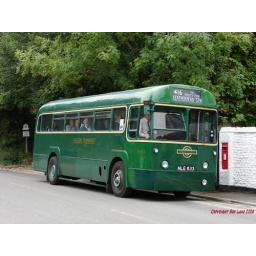
RF633 operates route 416 during the CBR running day in Dorking. The bus pauses for a passenger in Mickleham.